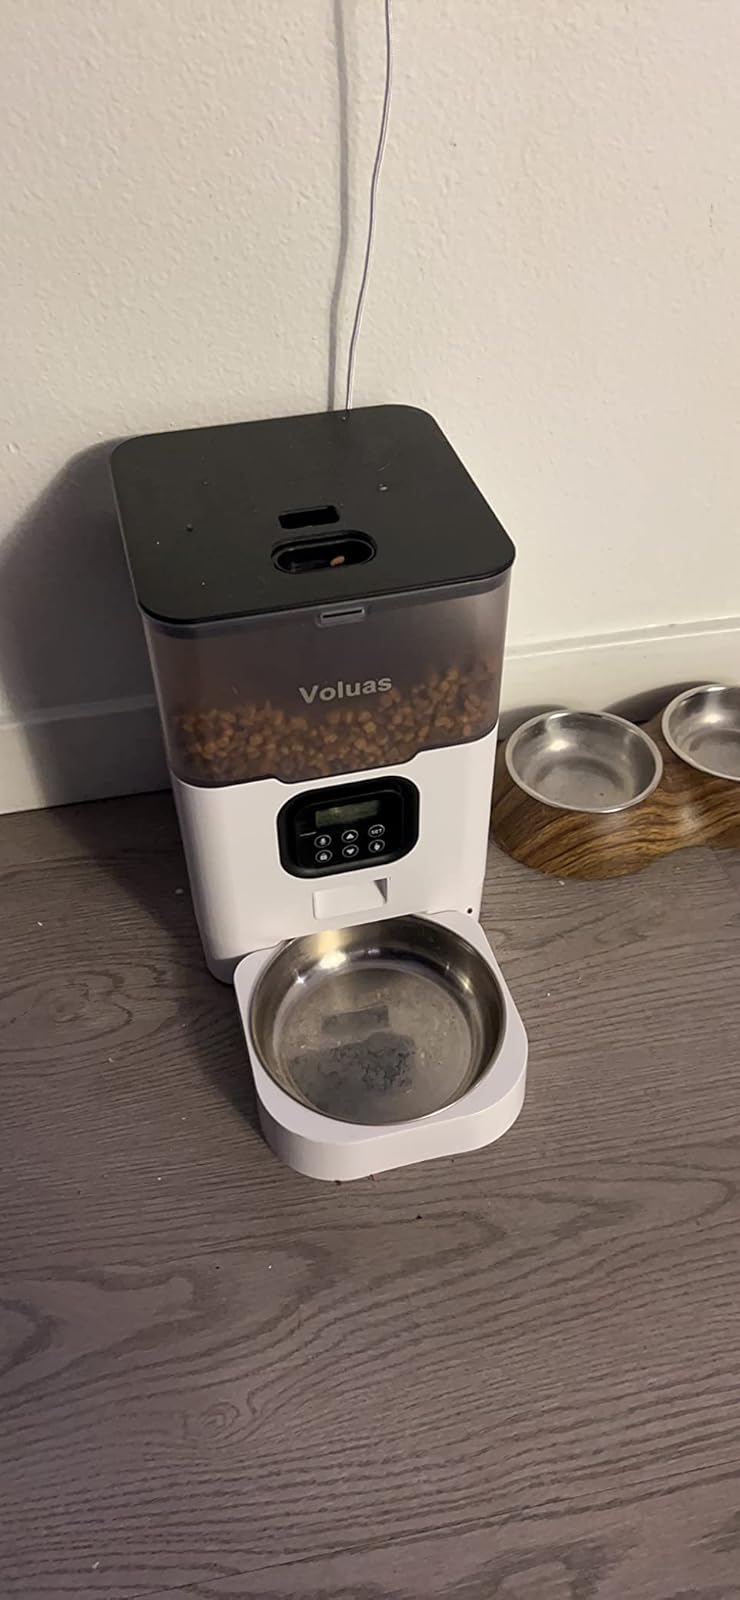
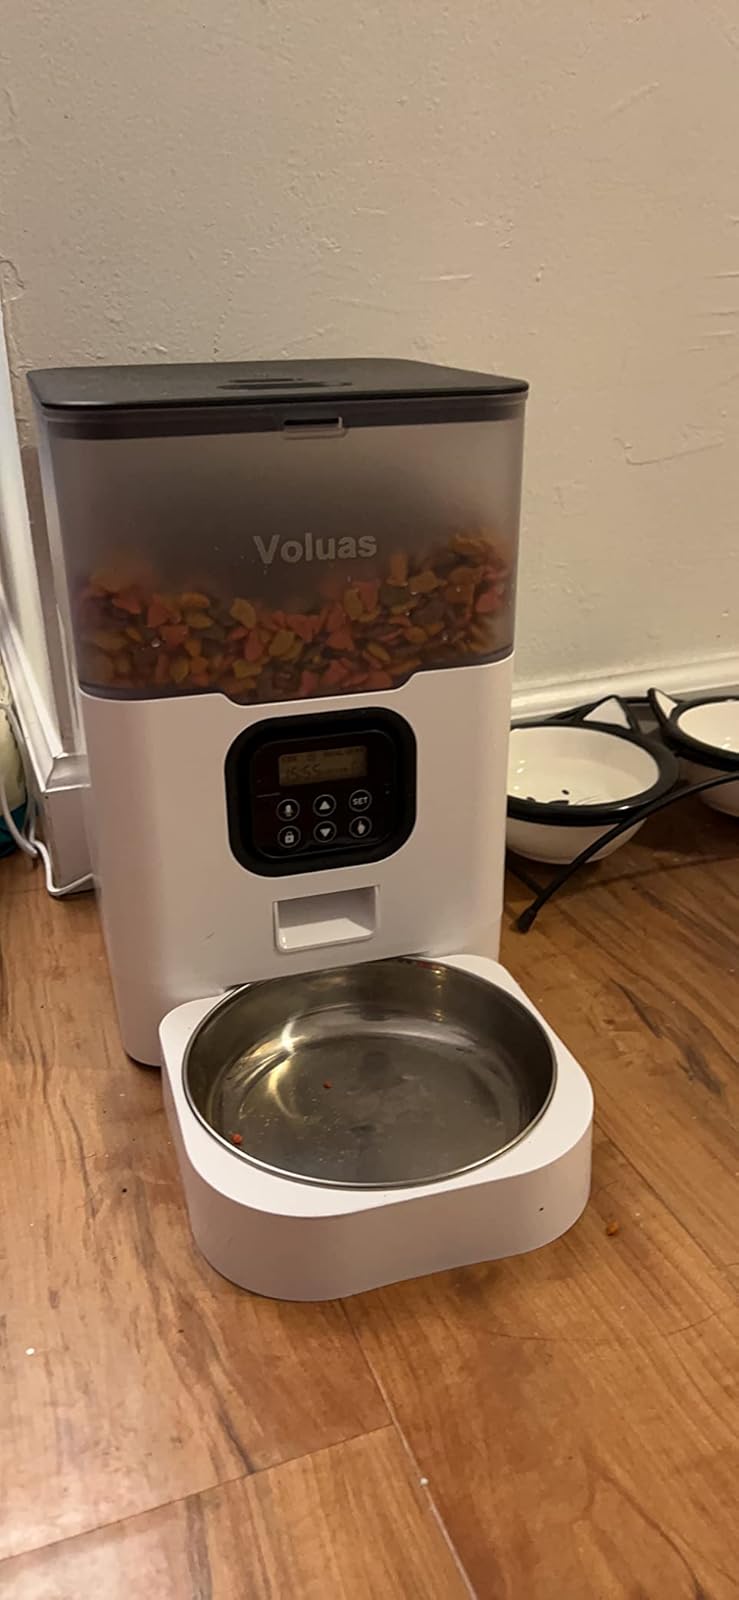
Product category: items_feeder
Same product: yes